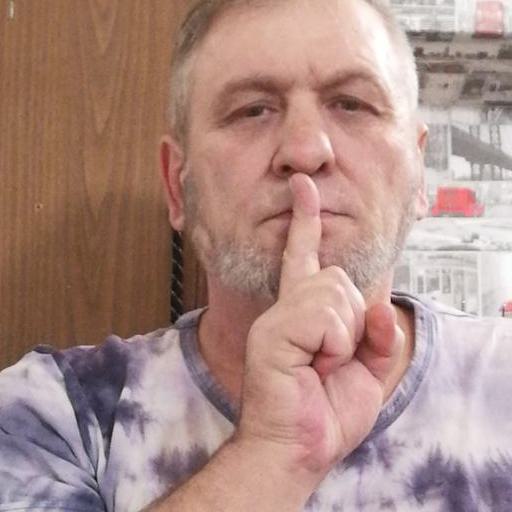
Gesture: mute